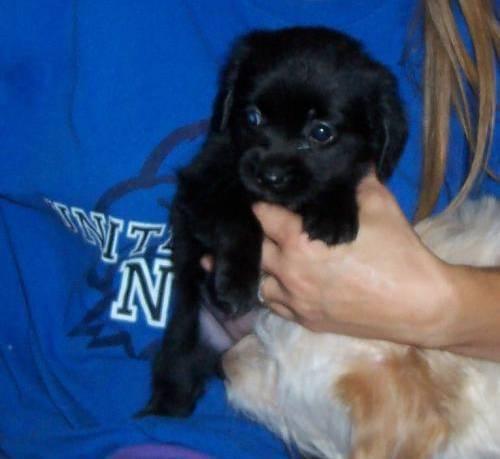
dog